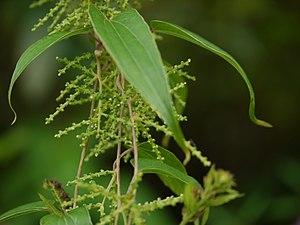
Dioscorea oppositifolia est une espèce de plantes monocotylédones de la famille des Dioscoreaceae, originaire du sous-continent indien et de Birmanie.